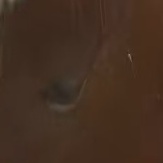
Face region: eyes (orbital_tightening_and_eye_area)
Pain indicator: moderately_present